Santo Domingo Metro

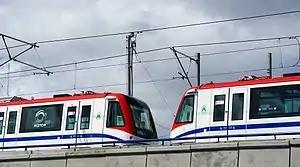
Two trains of the 9000 series parked before opening of the Santo Domingo Metro (2008)

The French firm Alstom supplied a total of 19 Alstom Metropolis 9000 three-car trainsets (57 cars) from its factories in Belgium, France and Spain in a contract worth 92.5 million euros. The cars are almost identical to the 9000 series on the Barcelona Metro except for the livery. In January 2011, an order was announced for a further 15 Alstom trainsets for Line 2, but in the end, the order was changed in 2015 to only 6 trainsets, which have been delivered in 2018/2019. In August 2021, another order of 24 more three-car trainsets has been signed between OPRET and Alstom, delivery started in July 2023. In January 2023, an order was announced for the supply of a further 10 three-car Alstom Metropolis trainsets. Once delivered, the total number of trainsets in the fleet will be brought to 64.